Pablo Kleinman

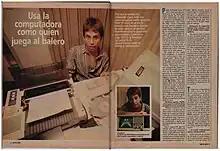
"The computer kid," Siete Días Magazine, Argentina, 1987

Kleinman was the coordinator of FidoNet for the whole of Latin America (FidoNet's Zone 4) between 1987 and 1991. During that period, FidoNet became the largest public-access computer network in the region. It grew throughout the different countries and reached several hundreds of access points in dozens of Latin American cities.